Arthur Havelock

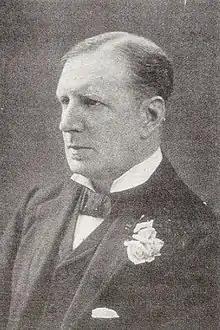

In March 1890, Havelock was appointed Governor of Ceylon (now Sri Lanka), where his actions included extending the country's railways to Kurunegala and Bandarawela, and abolishing the 'paddy tax', a levy on rice cultivation. He was also held in great esteem among the aristocracy of Sri Lanka, with two prominent families appointing him Godfather to the heirs. One such godson was the grandson of Muadliya Solomnon Carolis de Fonseka while the other was the son of Solomon Dias Bandaranaike. The de Fonseka family named their estate Havelock from its original name Katukele Greenlands, along with various parts of their large estate (now Havelocktown) after Havelock, these include Elibank road and Havelock Pass (now forming the bridge).